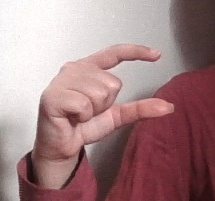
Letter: dal